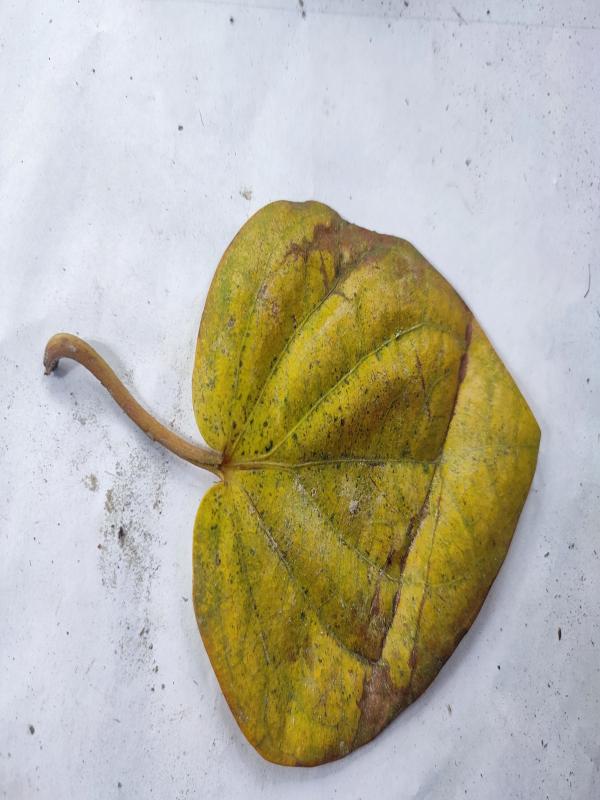
Label: Dried_Leaf